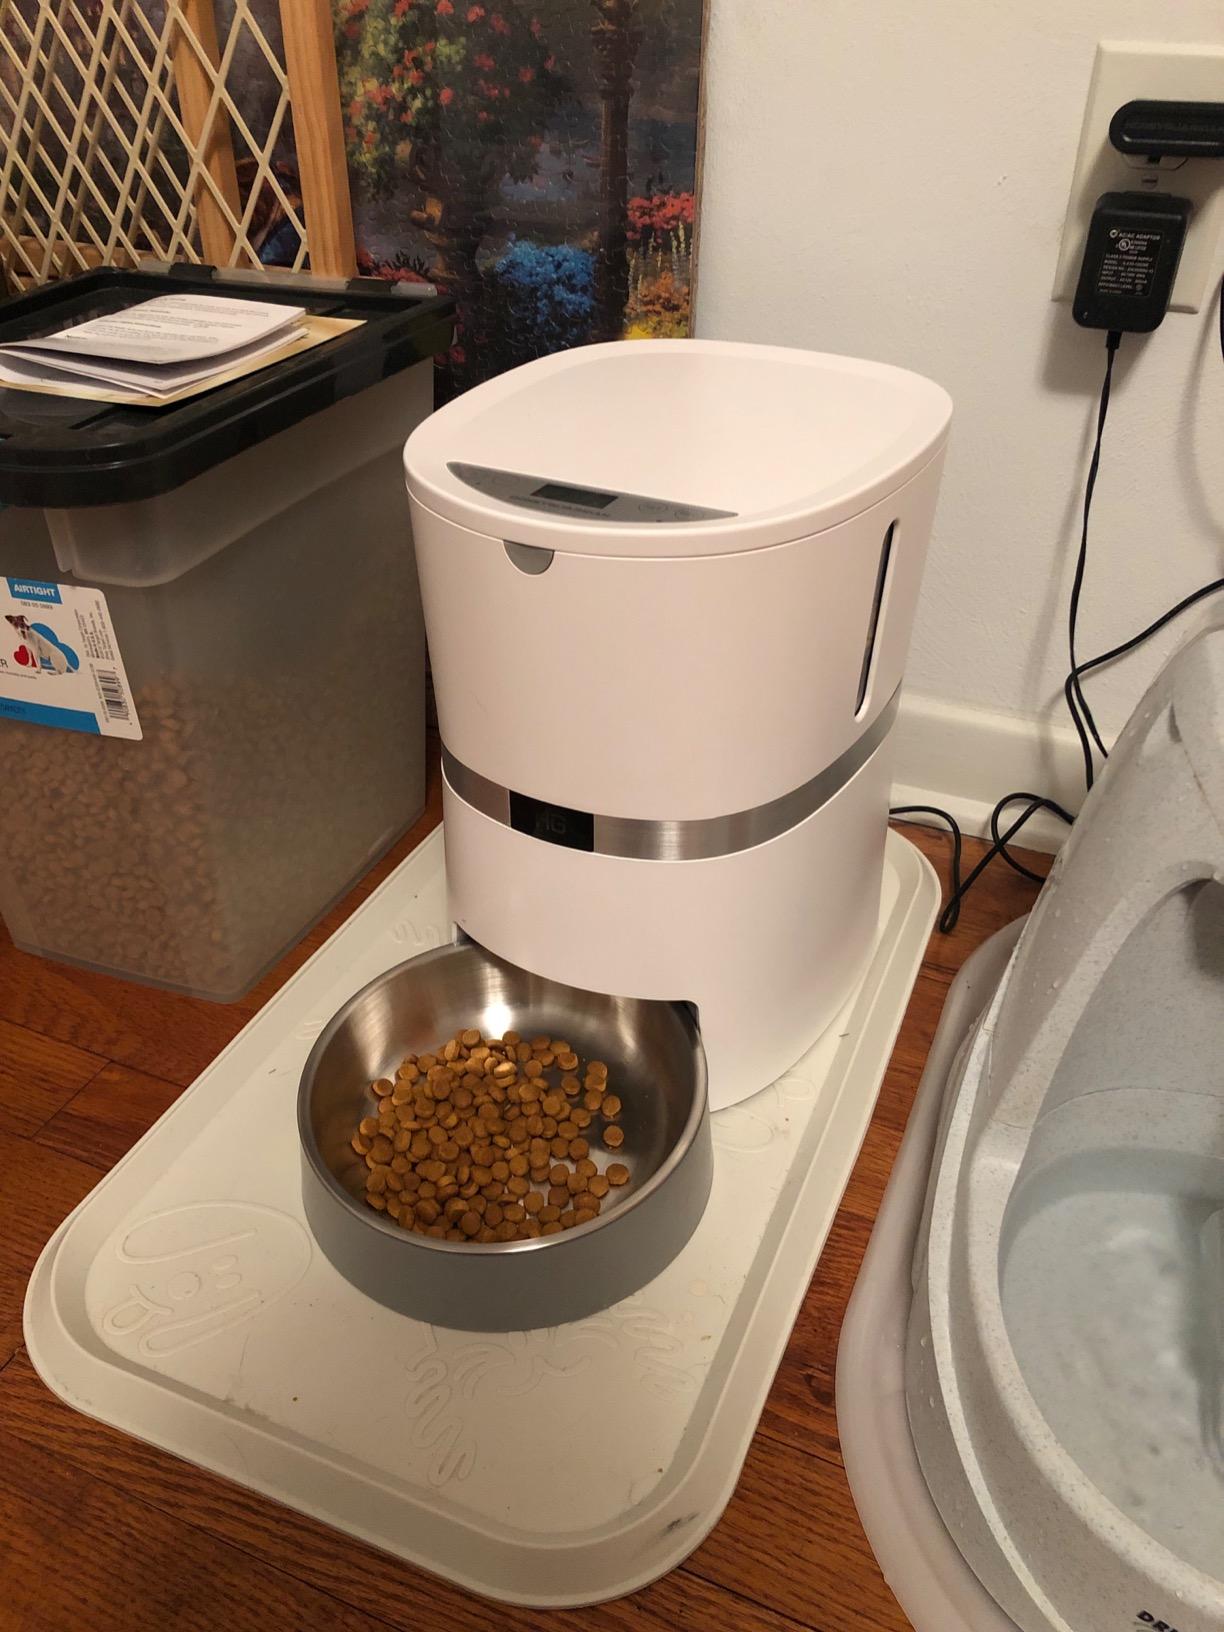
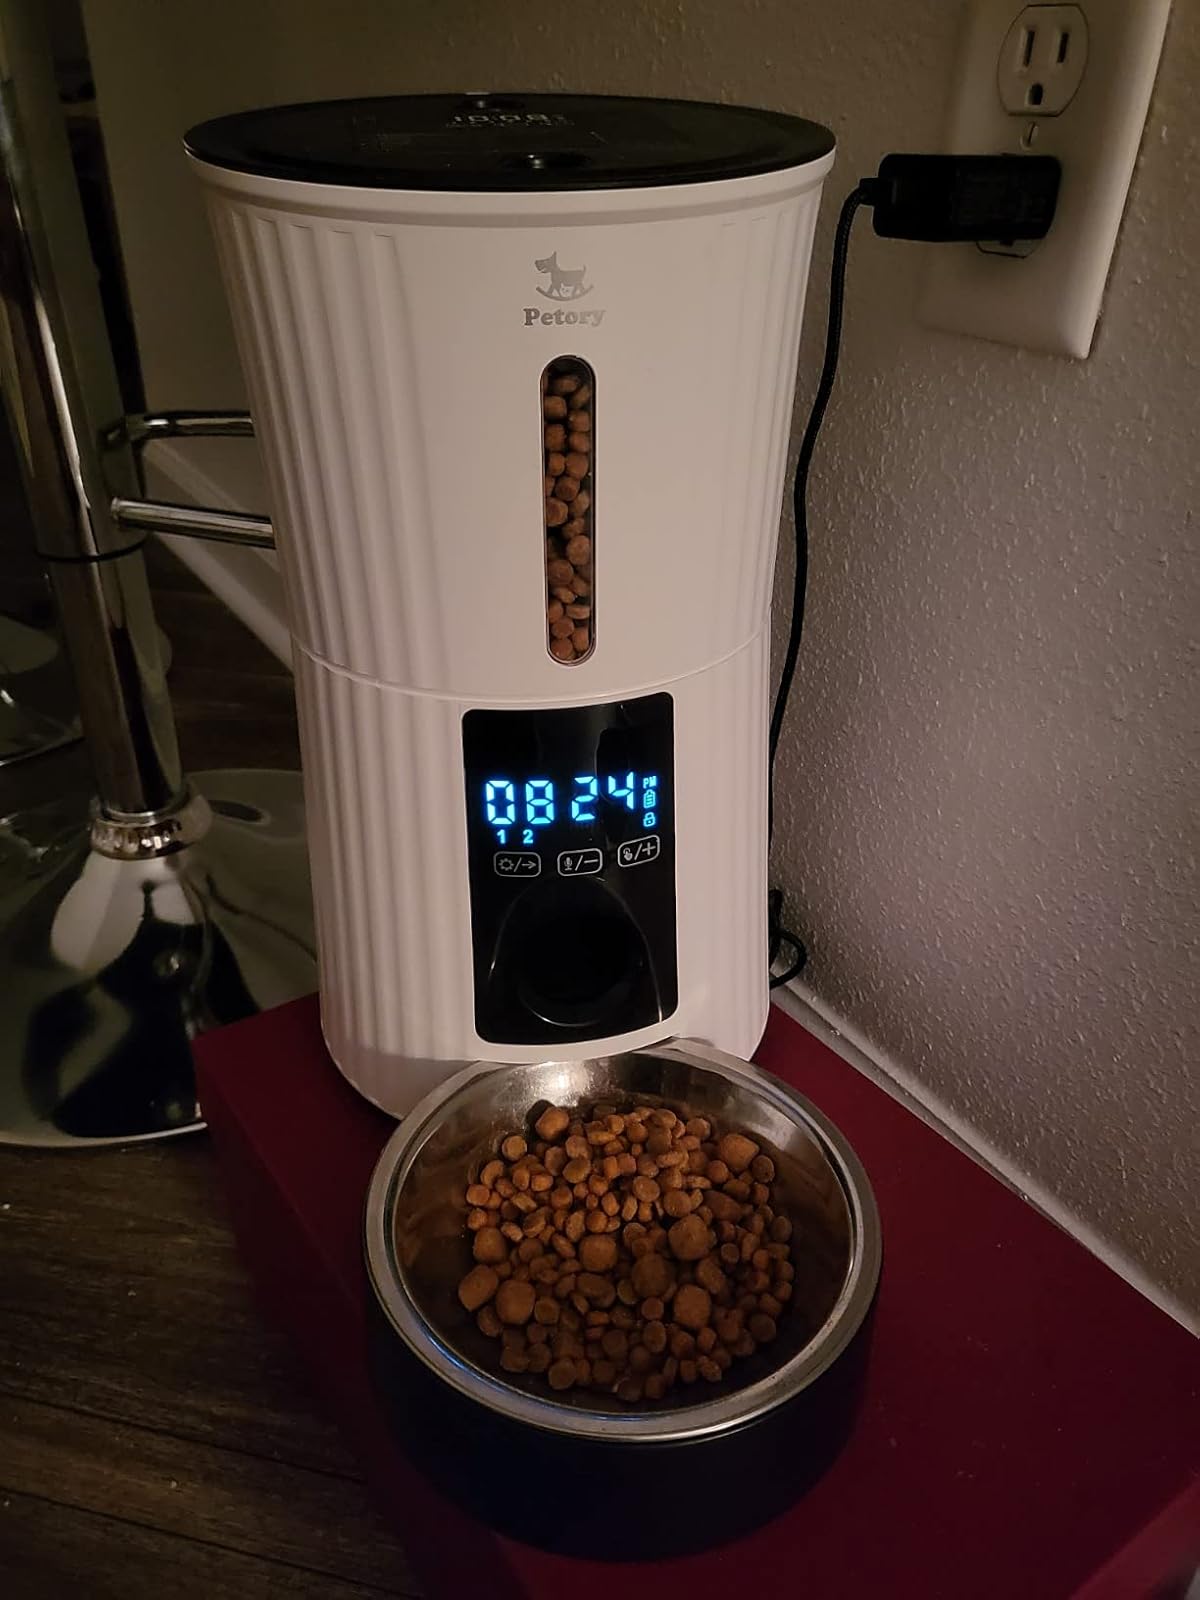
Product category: items_feeder
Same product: no